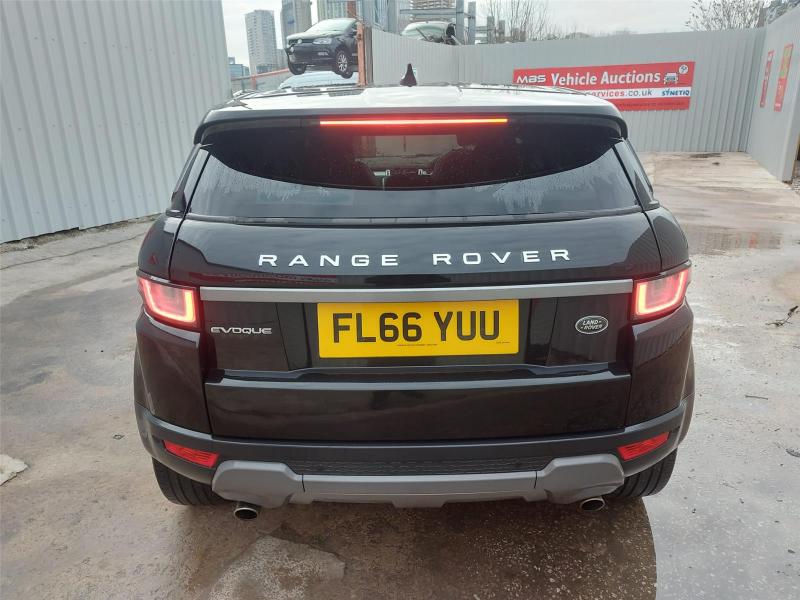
Aucun dommage détecté.
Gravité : aucun